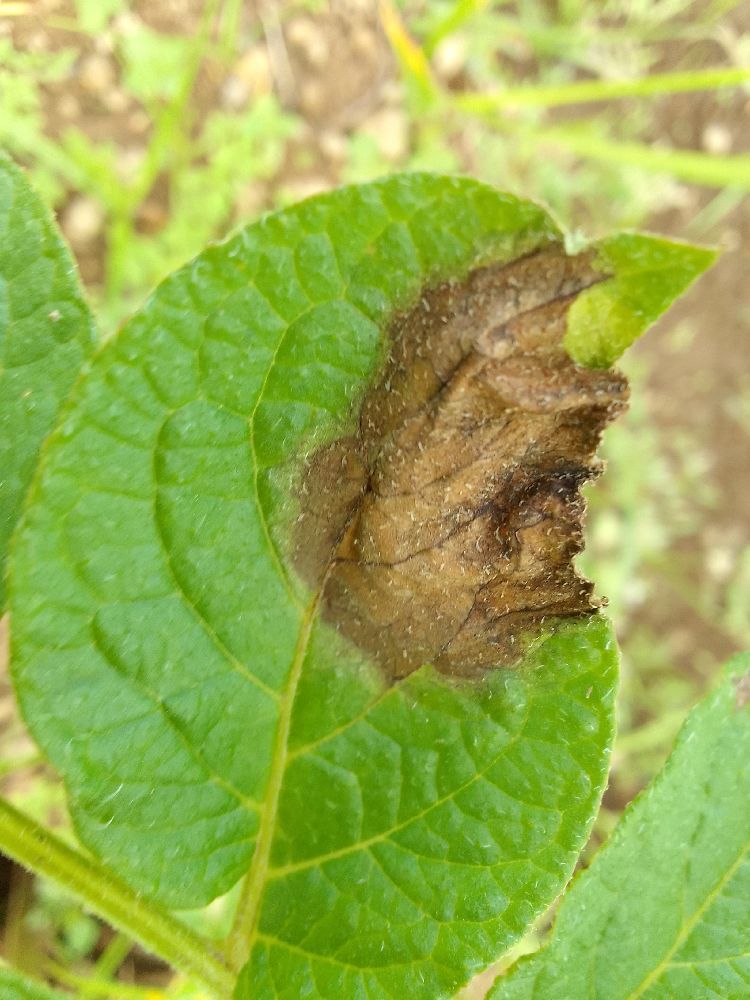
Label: Late blight